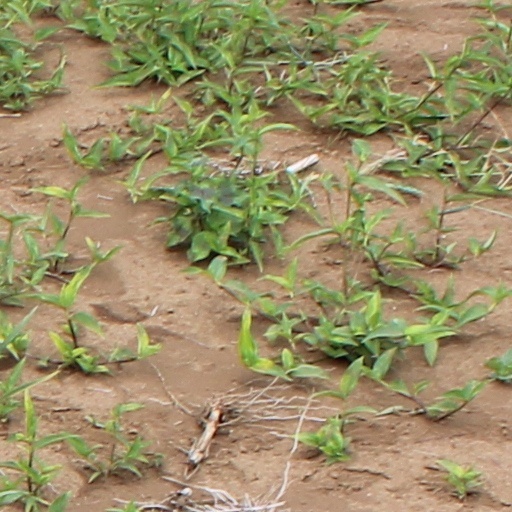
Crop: wheat